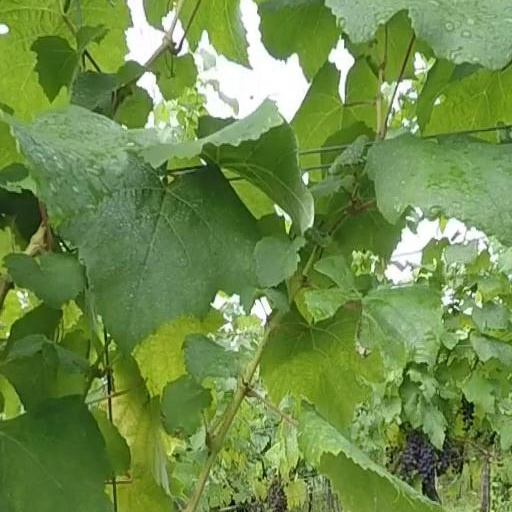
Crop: grape